Brushing (e-commerce)

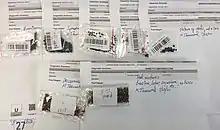
Unsolicited seeds analysed by APHIS Plant Protection and Quarantine (PPQ) botanists at the National Identification Services (NIS) Lab in Beltsville, Maryland

In 2015, investigators working for the travel review platform "Tripadvisor" identified an illegal Italian business called PromoSalento, which was offering to write fake reviews for hospitality businesses to help them improve their "Tripadvisor" profile. The man operating the business was found guilty in a "landmark ruling" in the Italian courts, jailed for 9 months and ordered to pay €8000 in costs and damages.